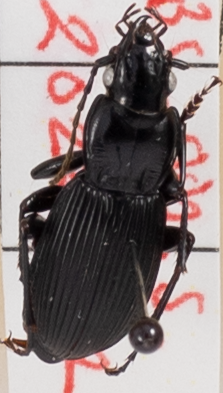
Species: Pterostichus lachrymosus
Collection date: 2022-07-12
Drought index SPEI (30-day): -0.348
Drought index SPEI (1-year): -0.9
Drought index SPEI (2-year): -0.39